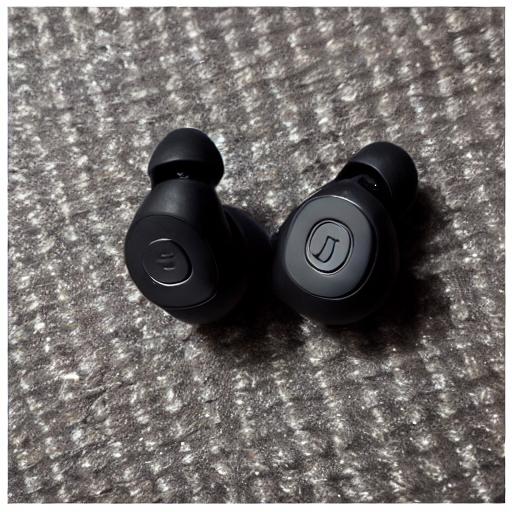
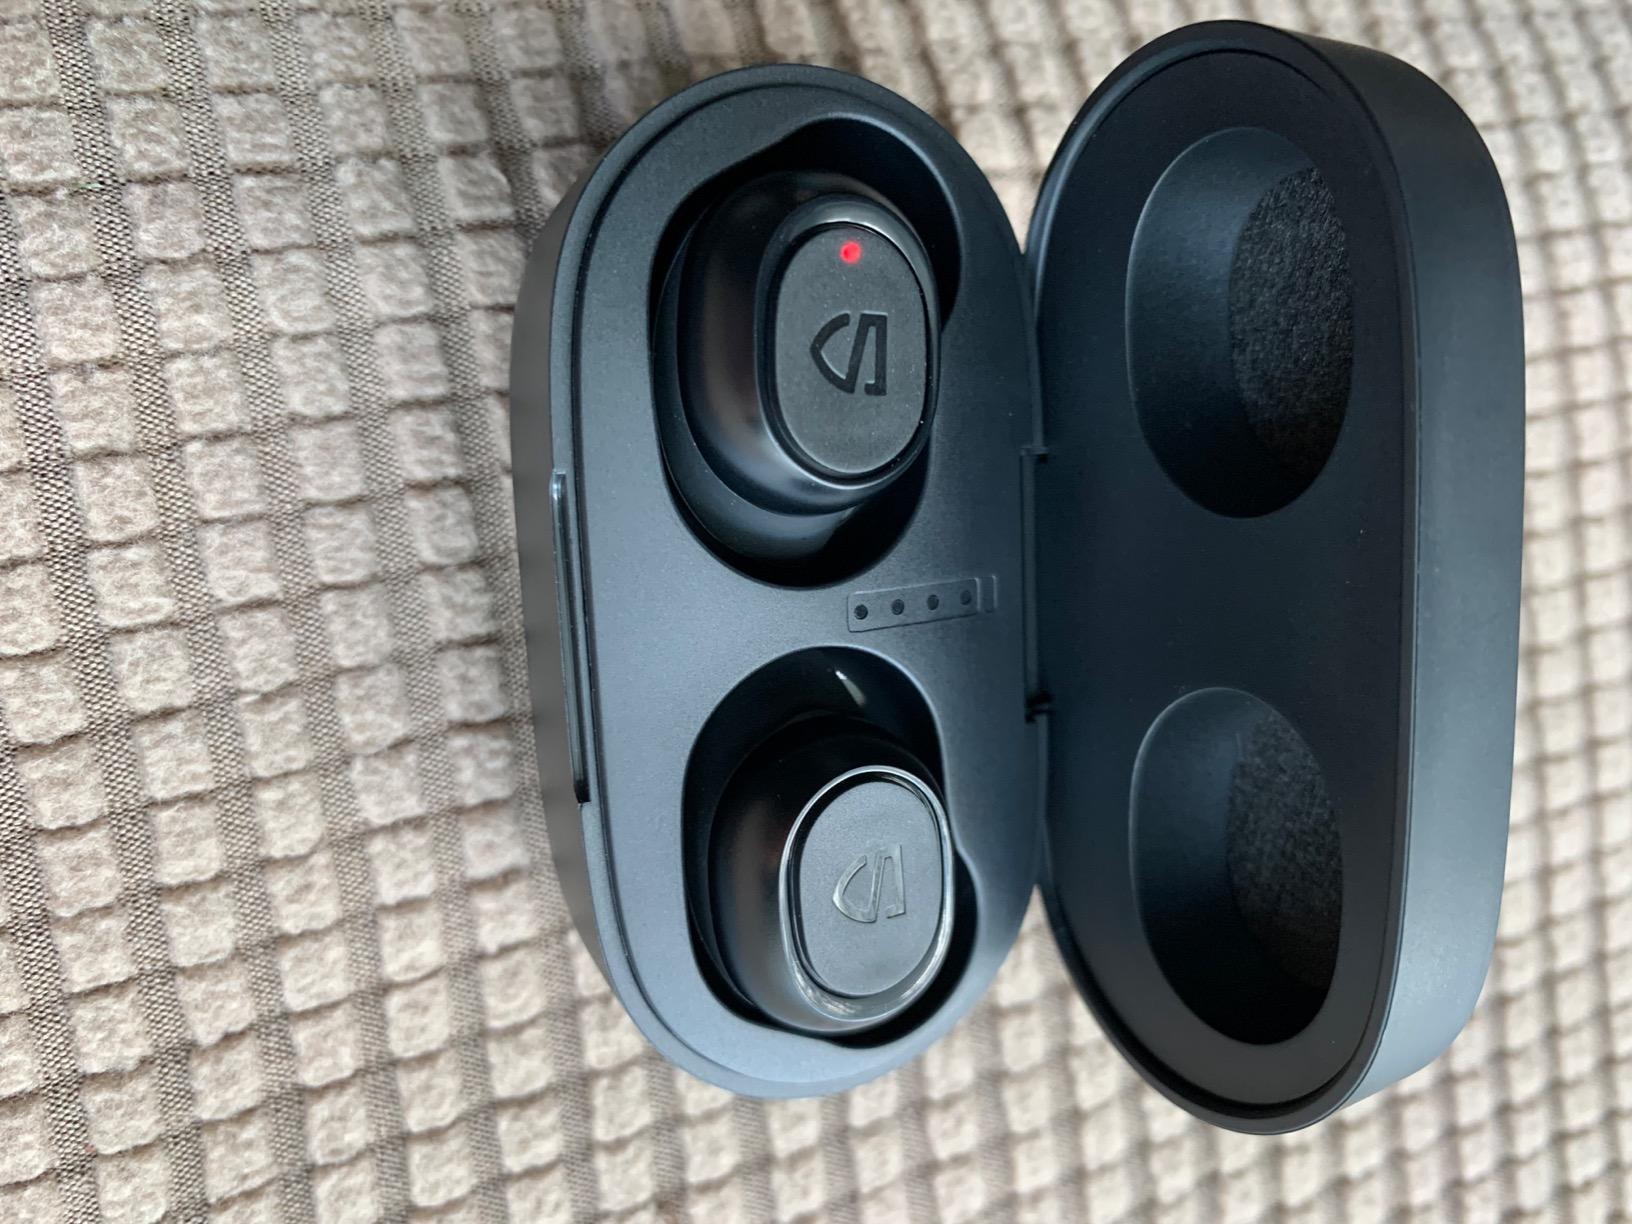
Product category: earbuds
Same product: no